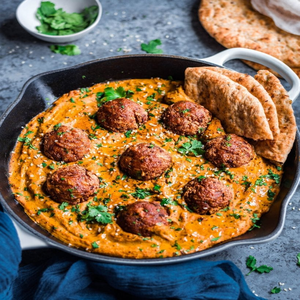
Dish: kofta